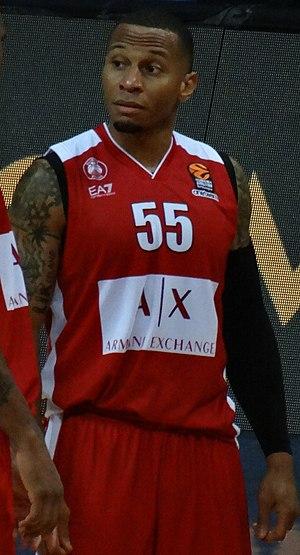
Curtis Jerrells, né le 5 février 1987, à Austin, dans le Texas, est un joueur américain de basket-ball. Il évolue aux postes de meneur et d'arrière.